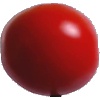
Label: Tomato 4